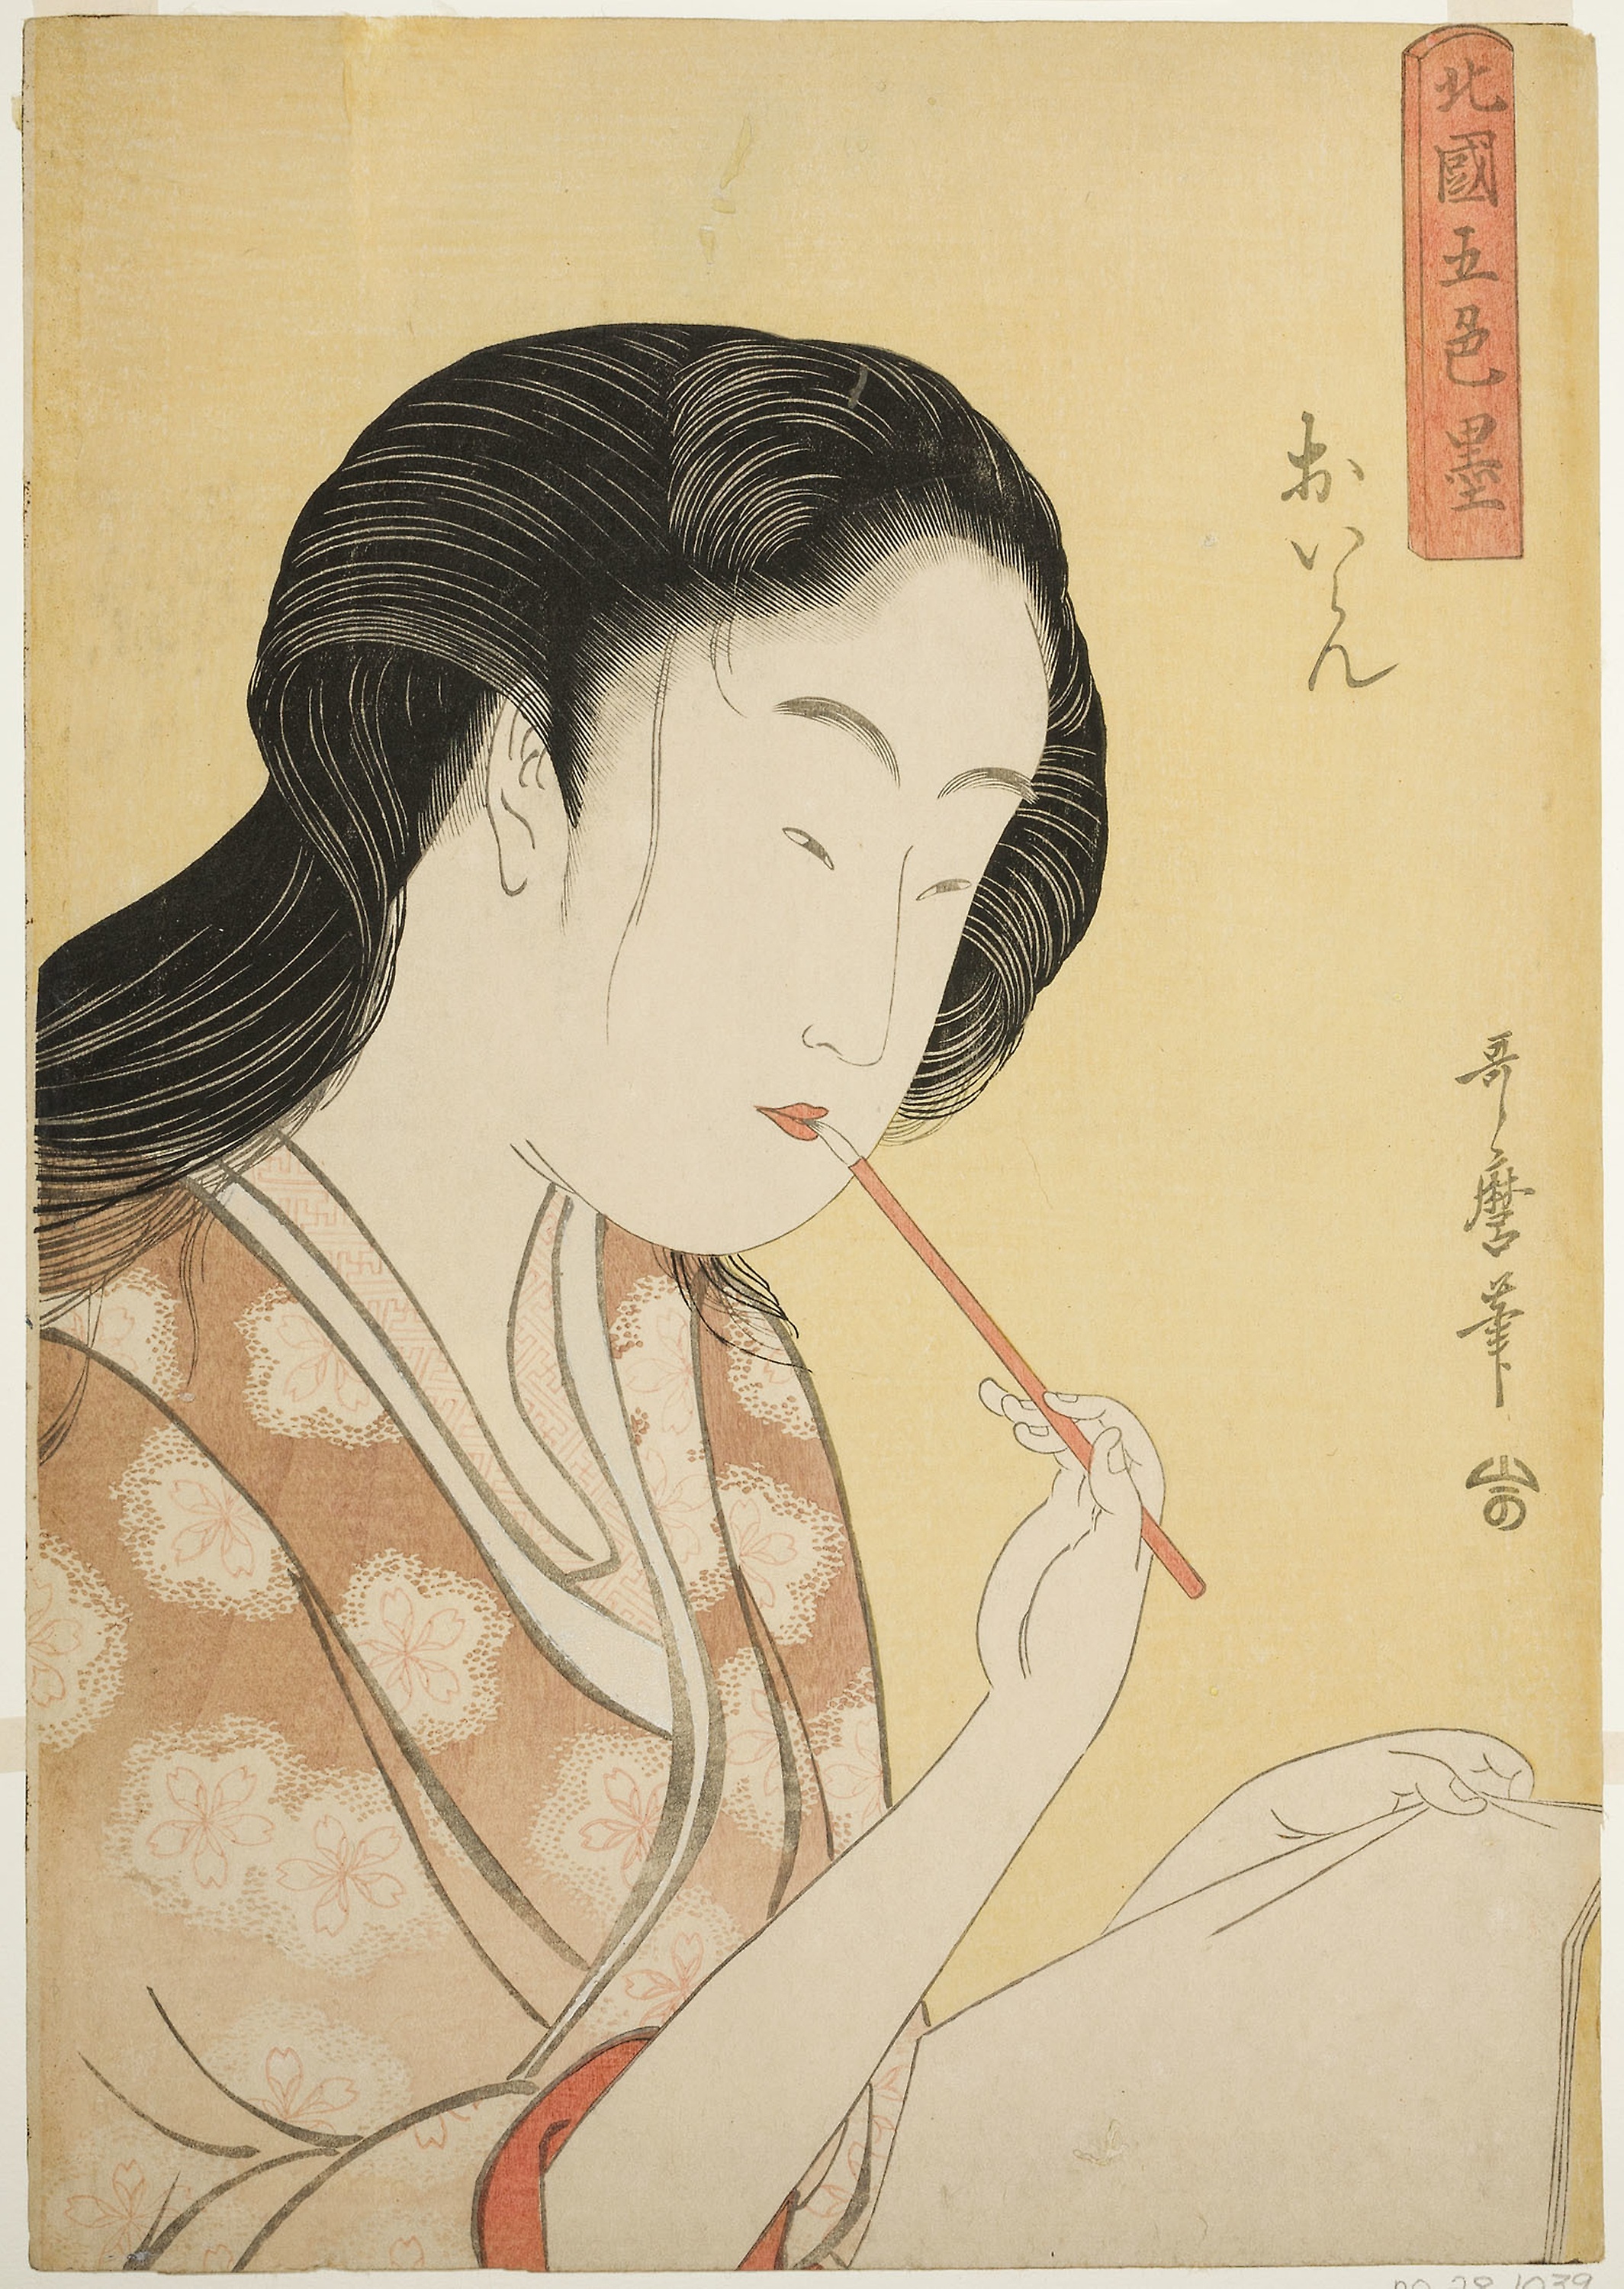
forehead, hairstyle, illustration, art, jaw, drawing, neck, portrait, paper product, paper